Culture of ancient Rome

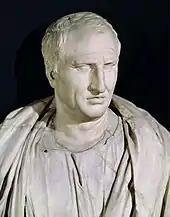
A bust of Cicero, Capitoline Museums, Rome

Wine in Rome did not become common or mass-produced until around 250 BC. It was more commonly produced around the time of Cato the Elder, who mentions in his book "De agri cultura" that the vineyard was the most important aspect of a good farm. Wine was considered a staple drink, consumed at all meals and occasions by all classes and was quite cheap; however, it was always mixed with water. This was the case even during explicit evening drinking events ("comissatio") where an important part of the festivity was choosing an "arbiter bibendi" ("judge of drinking") who was, among other things, responsible for deciding the ratio of wine to water in the drinking wine. Wine to water ratios of 1:2, 1:3, or 1:4 were commonly used. Many types of drinks involving grapes and honey were consumed as well. "Mulsum" was honeyed wine, "mustum" was grape juice, "mulsa" was honeyed water. The per-person-consumption of wine per day in the city of Rome has been estimated at 0.8 to 1.1 gallons for males, and about 0.5 gallons for females. Even the notoriously strict Cato the Elder recommended distributing a daily ration of low quality wine of more than 0.5 gallons among the slaves forced to work on farms.